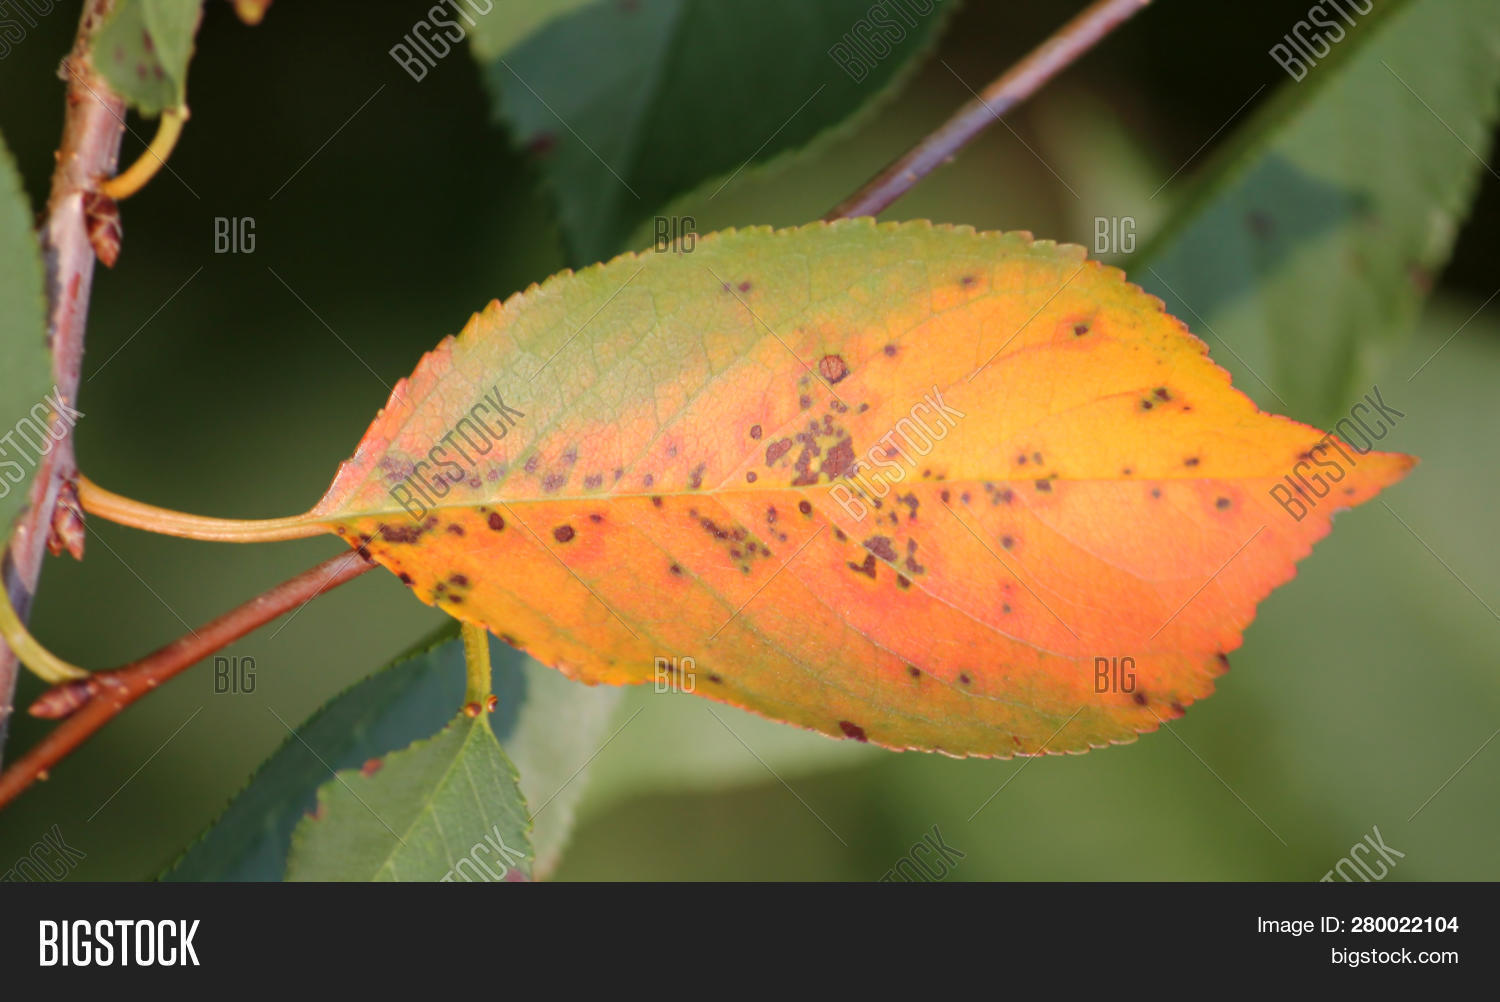
Plant: Cherry
Disease: cherry leaf spot